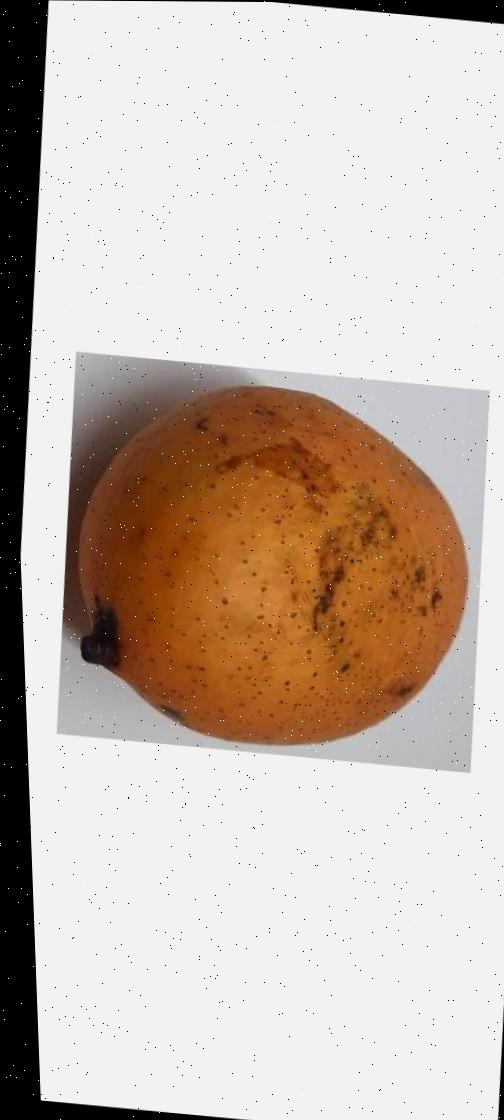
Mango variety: Ashshina Classic